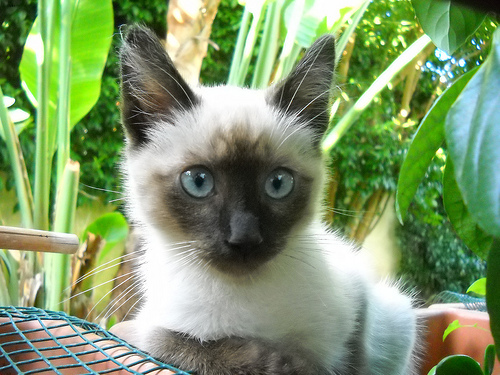
Animal: cat
Breed: siamese